Grimsel Pass

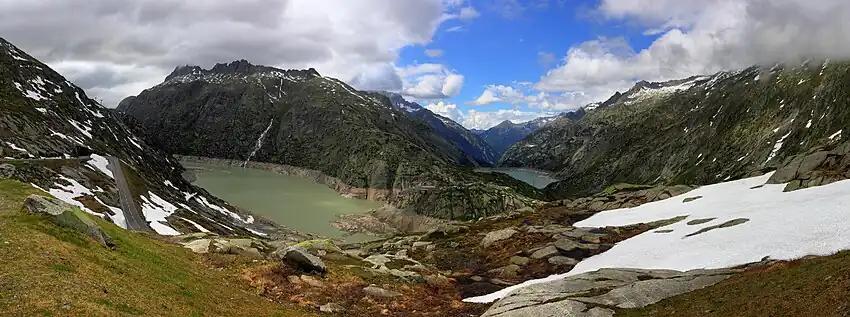
View from the summit of the pass looking north over the Grimselsee, Grimsel Hospice and Räterichsbodensee

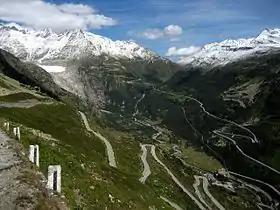
View from the summit of the pass looking east with Gletsch in the valley below, and the Furka Pass climbing the opposite side

The Grimsel Pass connects the cantons of Bern, to the north, and Valais, to the south, with the summit of the pass lying on the cantonal boundary. The northern slopes of the pass are in the Bernese municipality of Guttannen, whilst the southern slopes are within the Valais municipality of Obergoms.